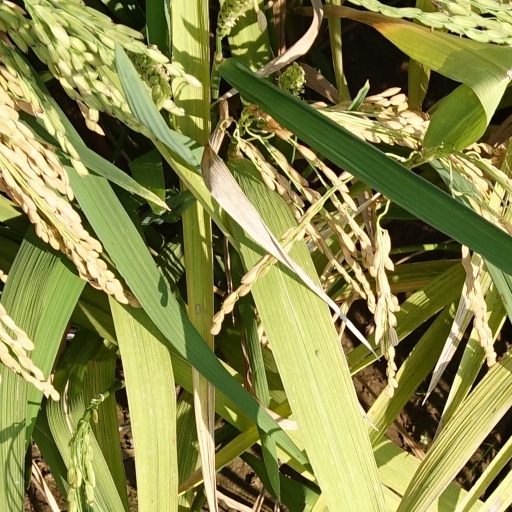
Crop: rice